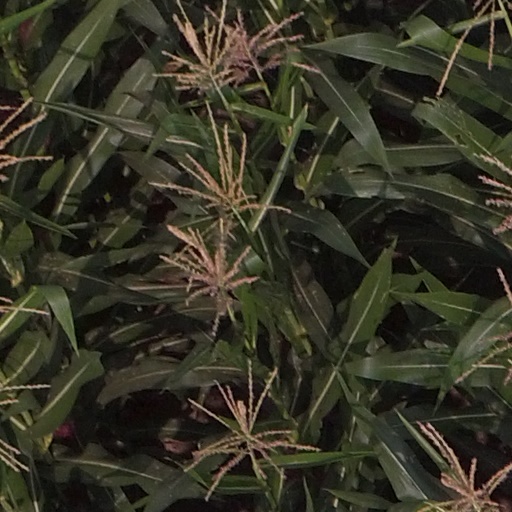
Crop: maize; corn